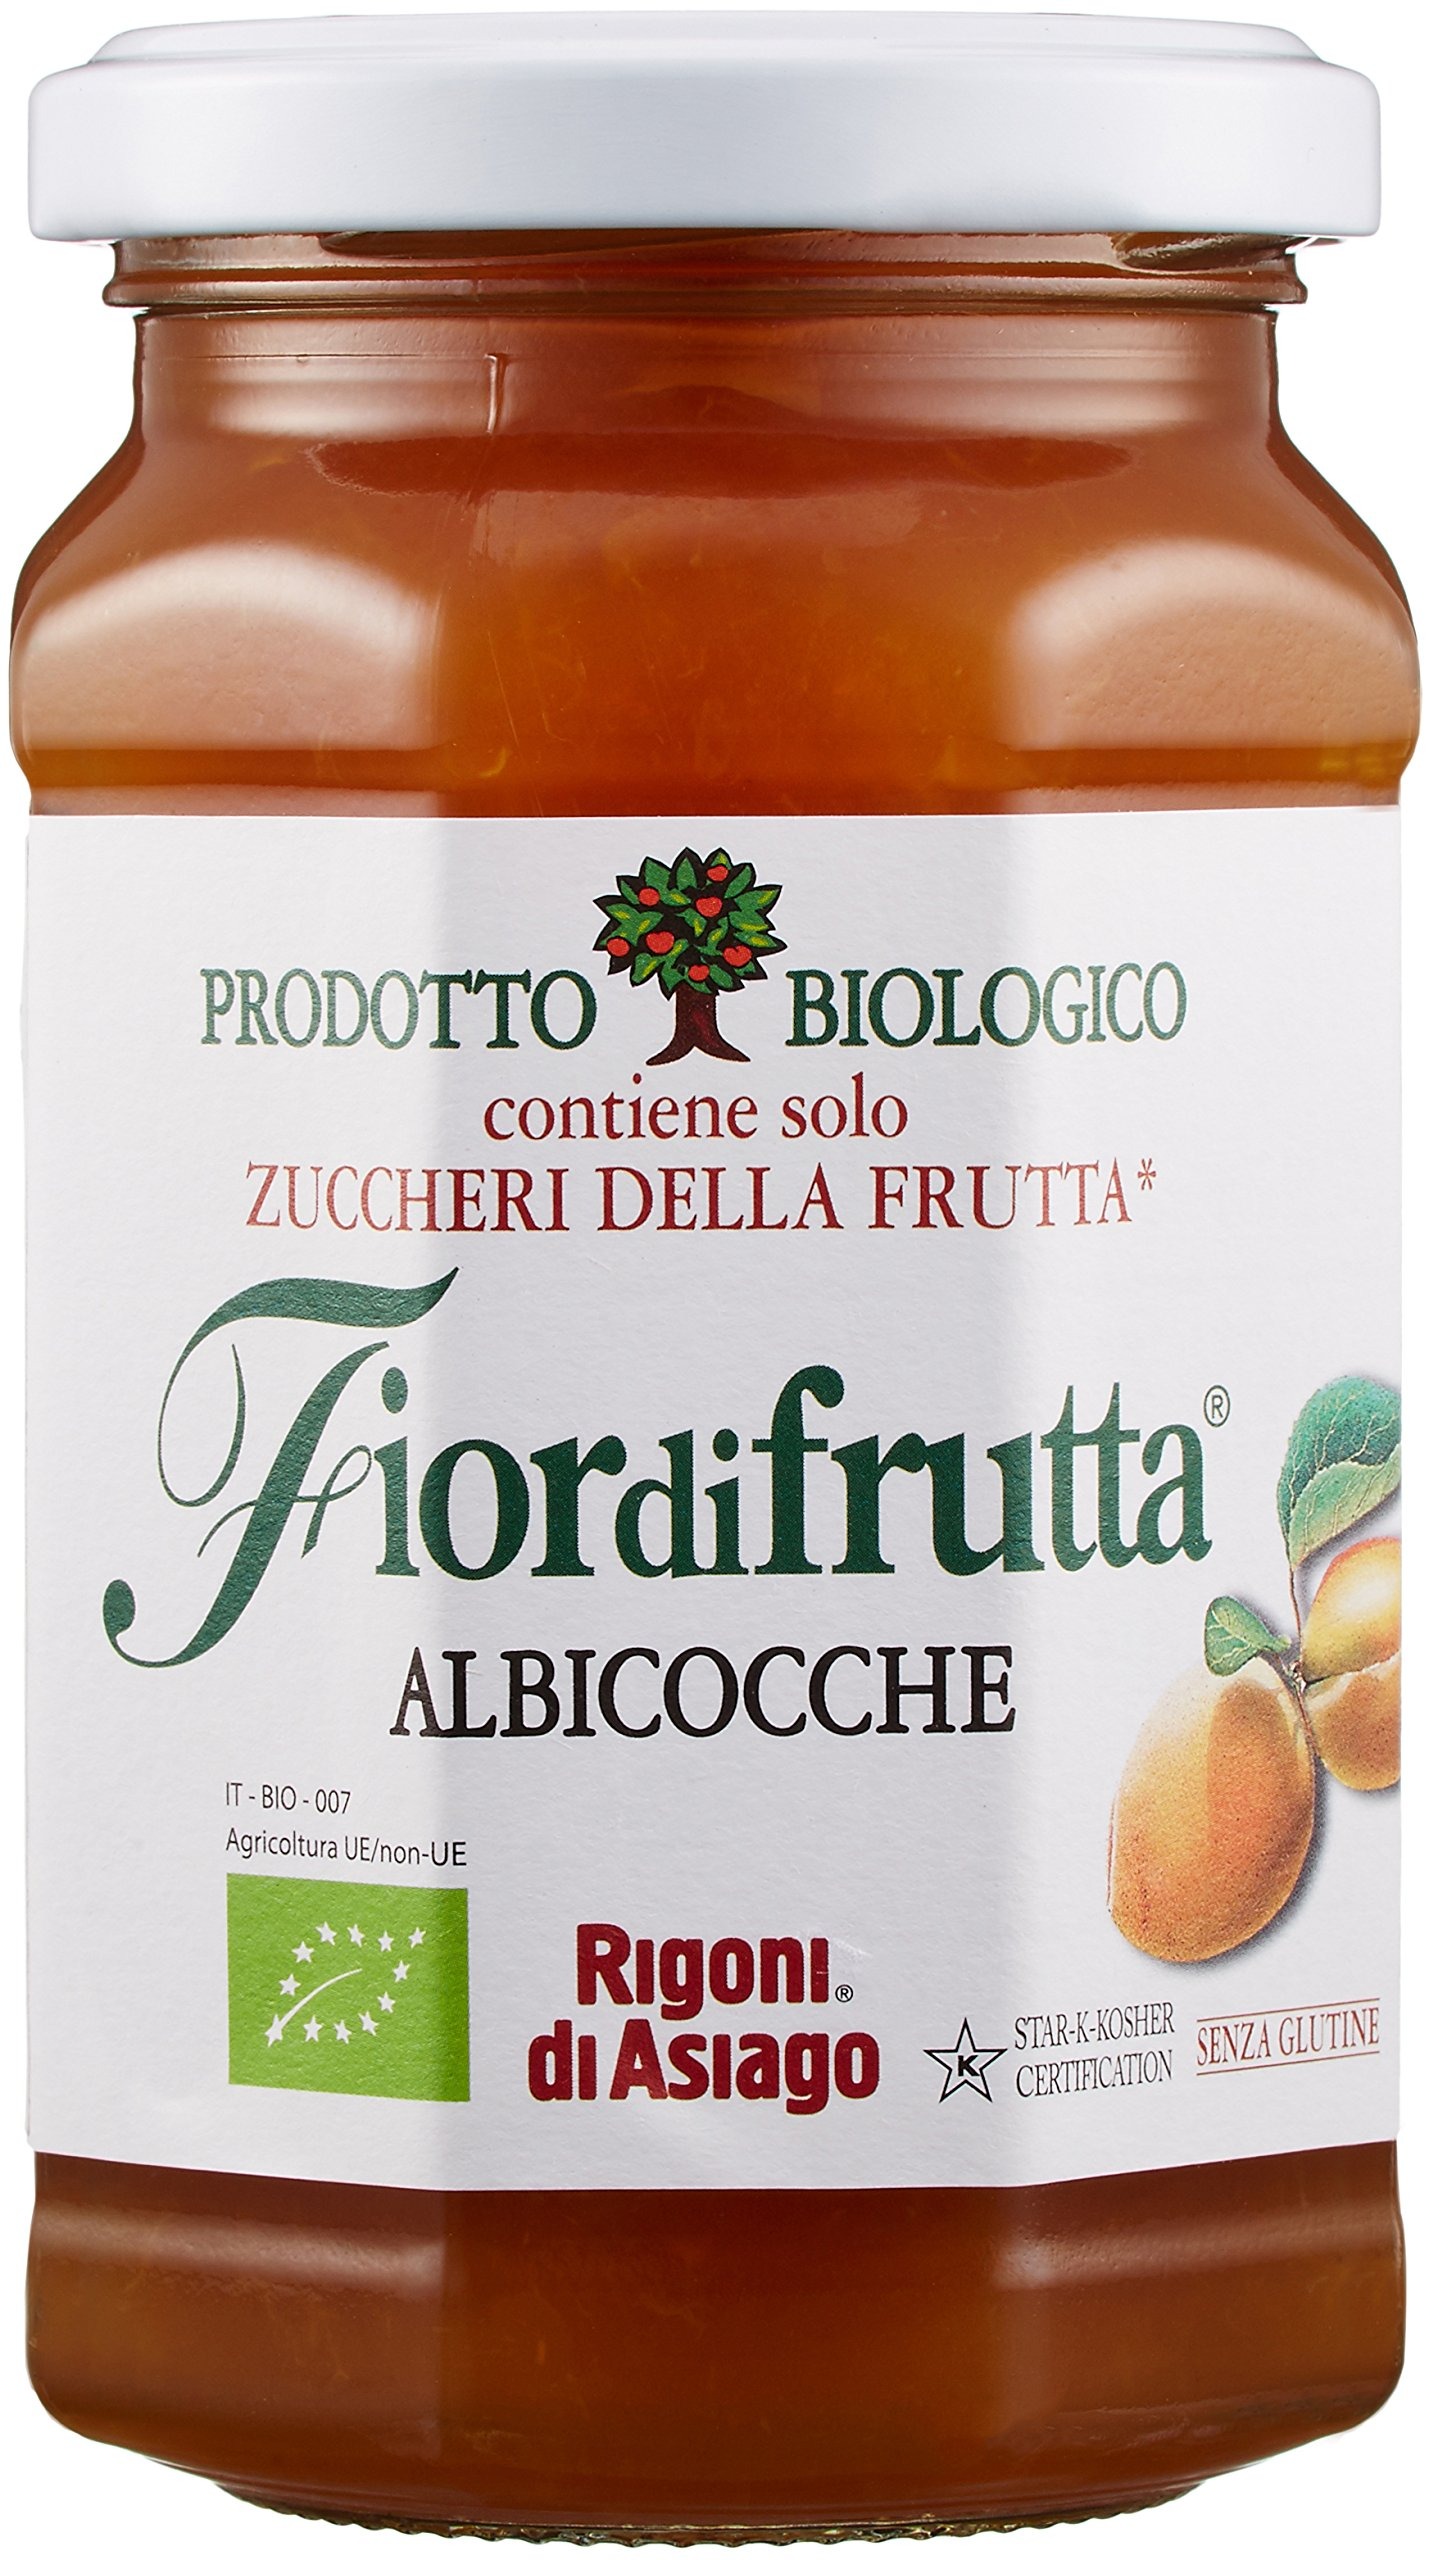
Item Name: Rigoni di Asiago Fiordifrutta Organic Fruit Spread, Apricot, 8.82 Ounce Pack of 6
Bullet Point 1: All the flavor of freshly picked apricot
Bullet Point 2: No added sugar - sweetened with organic apple juice
Bullet Point 3: Organic fruit spread also perfect for pies and cakes
Bullet Point 4: Organic, non-GMO and Kosher certified
Bullet Point 5: Gluten free
Bullet Point 6: Also delicious with biscuits or toast.
Value: 52.5
Unit: Ounce

Price: 22.685